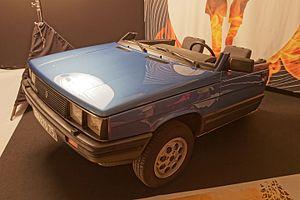
Dangereusement vôtre est un film anglo-américain réalisé par John Glen et sorti en 1985. C'est le 14ᵉ opus de la série des films de James Bond produite EON Productions. Roger Moore y incarne James Bond pour la septième et dernière fois.